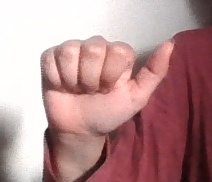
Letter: dhad